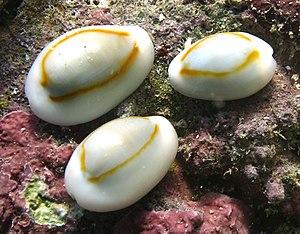
La porcelaine Monetaria annulus à la Réunion.
Monetaria est un genre de mollusques gastéropodes de la famille des Cypraeidae.
L'île de La Réunion est un département d'outre-mer français situé dans le sud-ouest de l'océan Indien.
La porcelaine à anneau d'or est une espèce de mollusques gastéropodes appartenant à la famille des Cypraeidae.